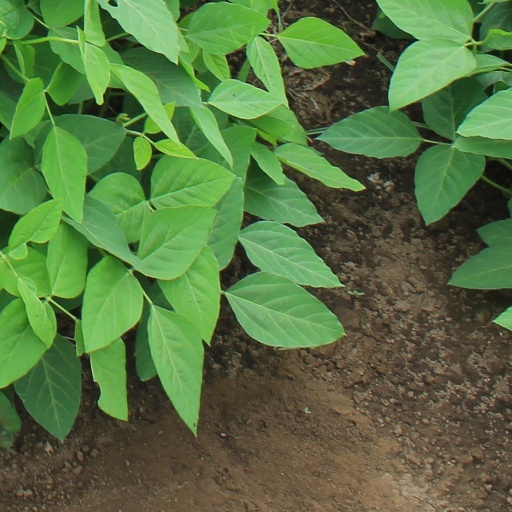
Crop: soybean